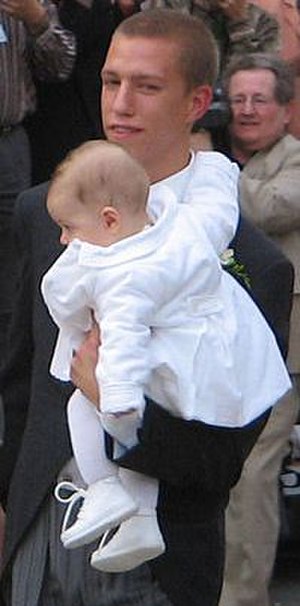
Louis af Luxembourg
Prins Louis af Luxembourg er en luxemburgsk prins. Han er tredjeældste søn af storhertug Henri og storhertuginde Maria Teresa.